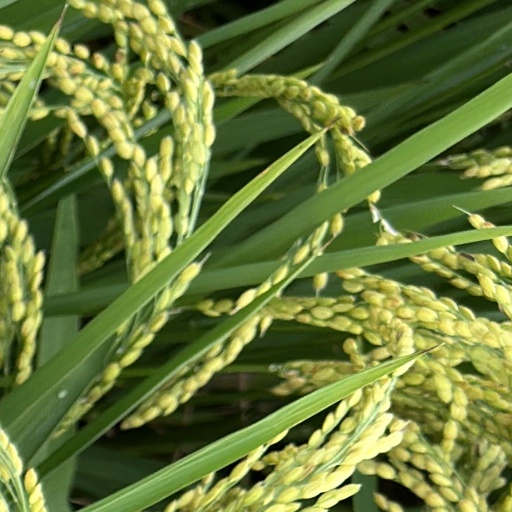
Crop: rice